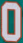
Number: 0